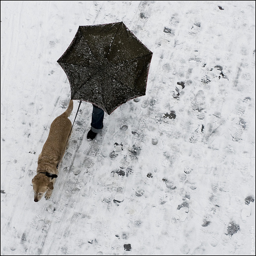
a man walking a dog under a umbrella
a person walking a dog in the snow
A person, covered by an umbrella is walking their dog in the snow.
This person is holding ann umbrella while walking a dog
Person with umbrella walking dog on snowy ground.